Nordre Osen Church

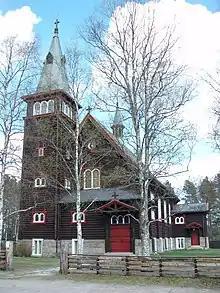
View of the church

The over 150-year-old Nordre Osen Church gradually became too small, and it was cold and drafty. There were various plans to expand and upgrade it, but it was eventually decided to build a new church about south of the old church. The new building was designed by Ivar Viehe-Næss, who was born in Osneset, but was then living in Chicago. It is a long church with an asymmetrically placed tower with a church porch next to it on the west end of the building. To the east is a chancel with sacristies on each side. New at that time (and rarely seen in Norwegian churches prior to that time) was that the church had a finished basement. This was supposedly an American element since the architect had worked in the United States. The lower floor houses the assembly hall, kitchen, bathrooms, and storage areas. The new church was consecrated on 24 August 1923. After the new church was completed the Old Nordre Osen Church was taken out of regular use and essentially turned into a museum. The old church was renamed the "Old Nordre Osen Church" and the new building retained the historic name "Nordre Osen Church". The old church is still owned by the parish and it is occasionally used for special events such as weddings and other celebrations. There is one service held in the church each year on Olsok.